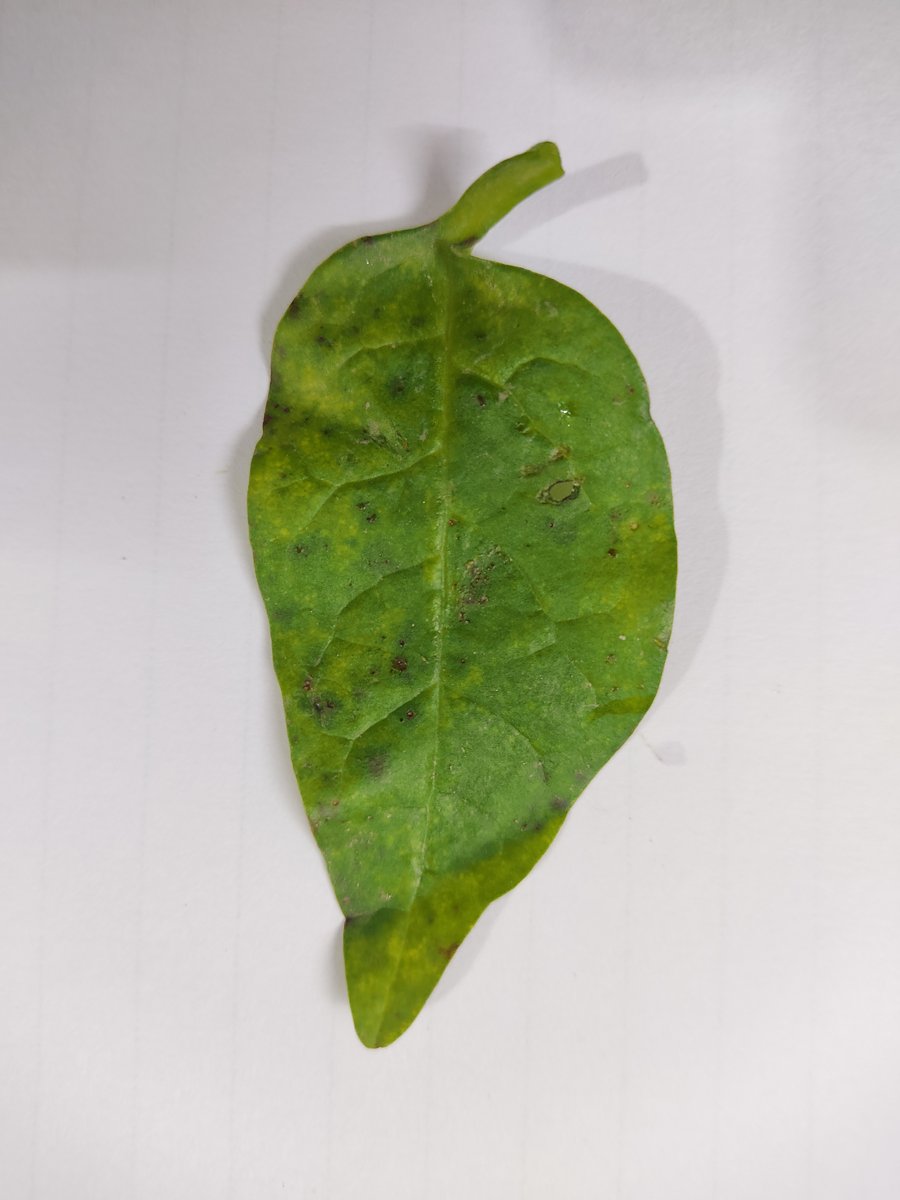
Label: Downy-Mildew